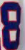
Number: 8